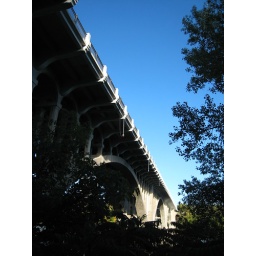
Photos taken walking the Mississippi River from Lake Street bridge to Lock &amp;amp; Dam 1 in Minneapolis.